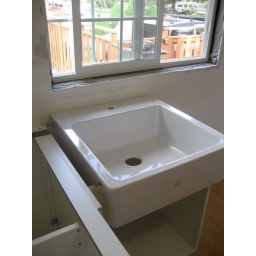
New sink in front of new window